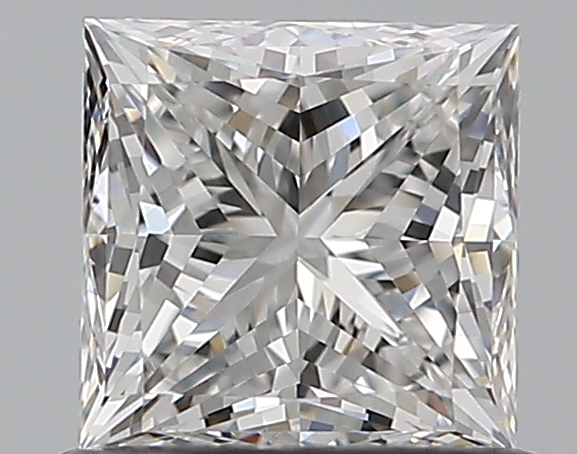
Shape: princess
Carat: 0.8
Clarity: VVS1
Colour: E
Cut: EX
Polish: EX
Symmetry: VG
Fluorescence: N
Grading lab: GIA
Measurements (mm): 4.93 x 4.93 x 3.64